Matt Damon

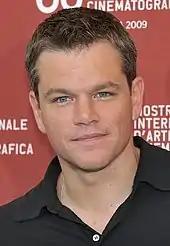
Damon attending an event for "The Informant!" at the 2009 Venice International Film Festival

He made a guest appearance in 2009 on the sixth-season finale of "Entourage" as himself, where he tries to pressure Vincent Chase (Adrian Grenier) into donating to his real foundation "ONEXONE". His next role was Steven Soderbergh's dark comedy "The Informant!" (2009), in which his Golden Globe-nominated work was described by "Entertainment Weekly" as such: "The star – who has quietly and steadily turned into a great Everyman actor – is in nimble control as he reveals his character's deep crazies." Also in 2009, Damon portrayed South Africa national rugby union team captain François Pienaar in the Clint Eastwood-directed film "Invictus", which is based on the 2008 John Carlin book "Playing the Enemy: Nelson Mandela and the Game That Changed a Nation" and features Morgan Freeman as Nelson Mandela. "Invictus" earned Damon an Academy Award nomination for Best Supporting Actor. "The New Republic" observed that he brought "it off with low-key charm and integrity." Damon also lent his voice to the English version of the animated film "Ponyo", which was released in the United States in August 2009.